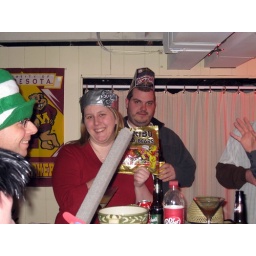
she made it from newspaper and duct tape, in the car on the way to the party. AWESOME.